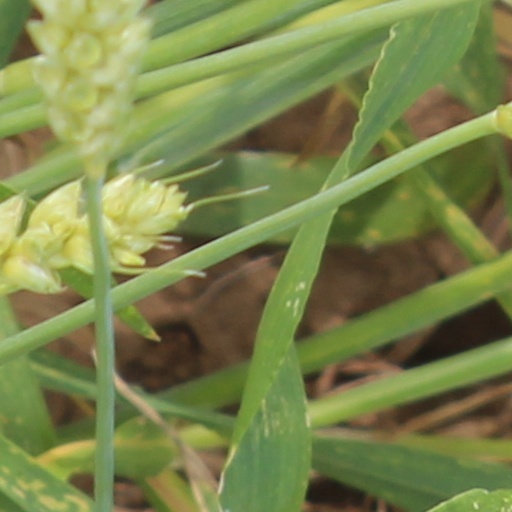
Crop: wheat